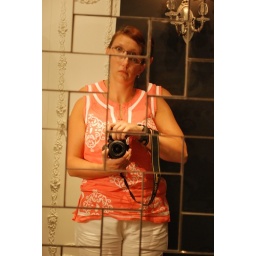
Playing with the mirrors in this bathroom - gosh I loved it! I loved this wall the best!